Hajong people

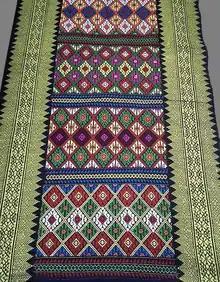
Argon

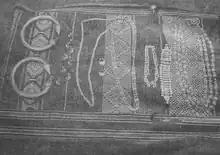
Traditional Hajong ornaments placed upon an Argon

Hajongs are known for their woven dresses. Hajongs are known for their weaving and handicrafts; their skilled activities are still preserved and passed on through the ages from generation to generation, though there might be minuscule changes in lifestyle with the influence of western way of life. Weaving constitutes an important integral household work for the women and most of the time one can see hajong women weaving and wearing their traditional attire. This is one of the important features observed within this ethnic group and it reveals their affection for their traditional values. Hajong women feel prideful that they can weave their own clothes and also that of her children and members of the family. For maidens, the knowledge of weaving is considered a prime requisite prior to marriage, but because to Western influences this tradition is not strictly adhered to by unmarried women. Every household has a traditional loom called "bana"; there are two kinds of traditional looms, "salbana" and "sipnibana". The sipnibana is operated solely with hands and does not require the use of feet.